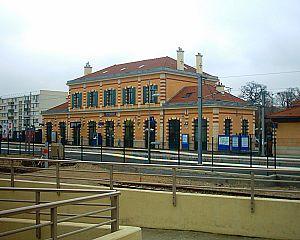
Saint-Germain-en-Laye [lɛ] est une commune française située à 19 km à l'ouest de Paris dans le département des Yvelines en région Île-de-France.